Colorado State Highway 207

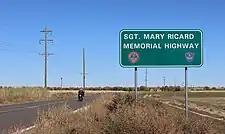
Sign north of Manzanola

In May 2018, the Colorado General Assembly designated the highway between Manzanola and Ordway as the "Sgt. Mary Ricard Memorial Highway." Ricard was a corrections officer who worked at the Arkansas Valley Correctional Facility in Crowley, near the highway's northern terminus. In September 2012, an inmate attacked her and one other corrections officer. Ricard later died from her wounds. Signs indicating the highway's new name were placed at each end of the highway in May 2019, followed by a dedication ceremony with a reception held at the prison where Ricard worked.